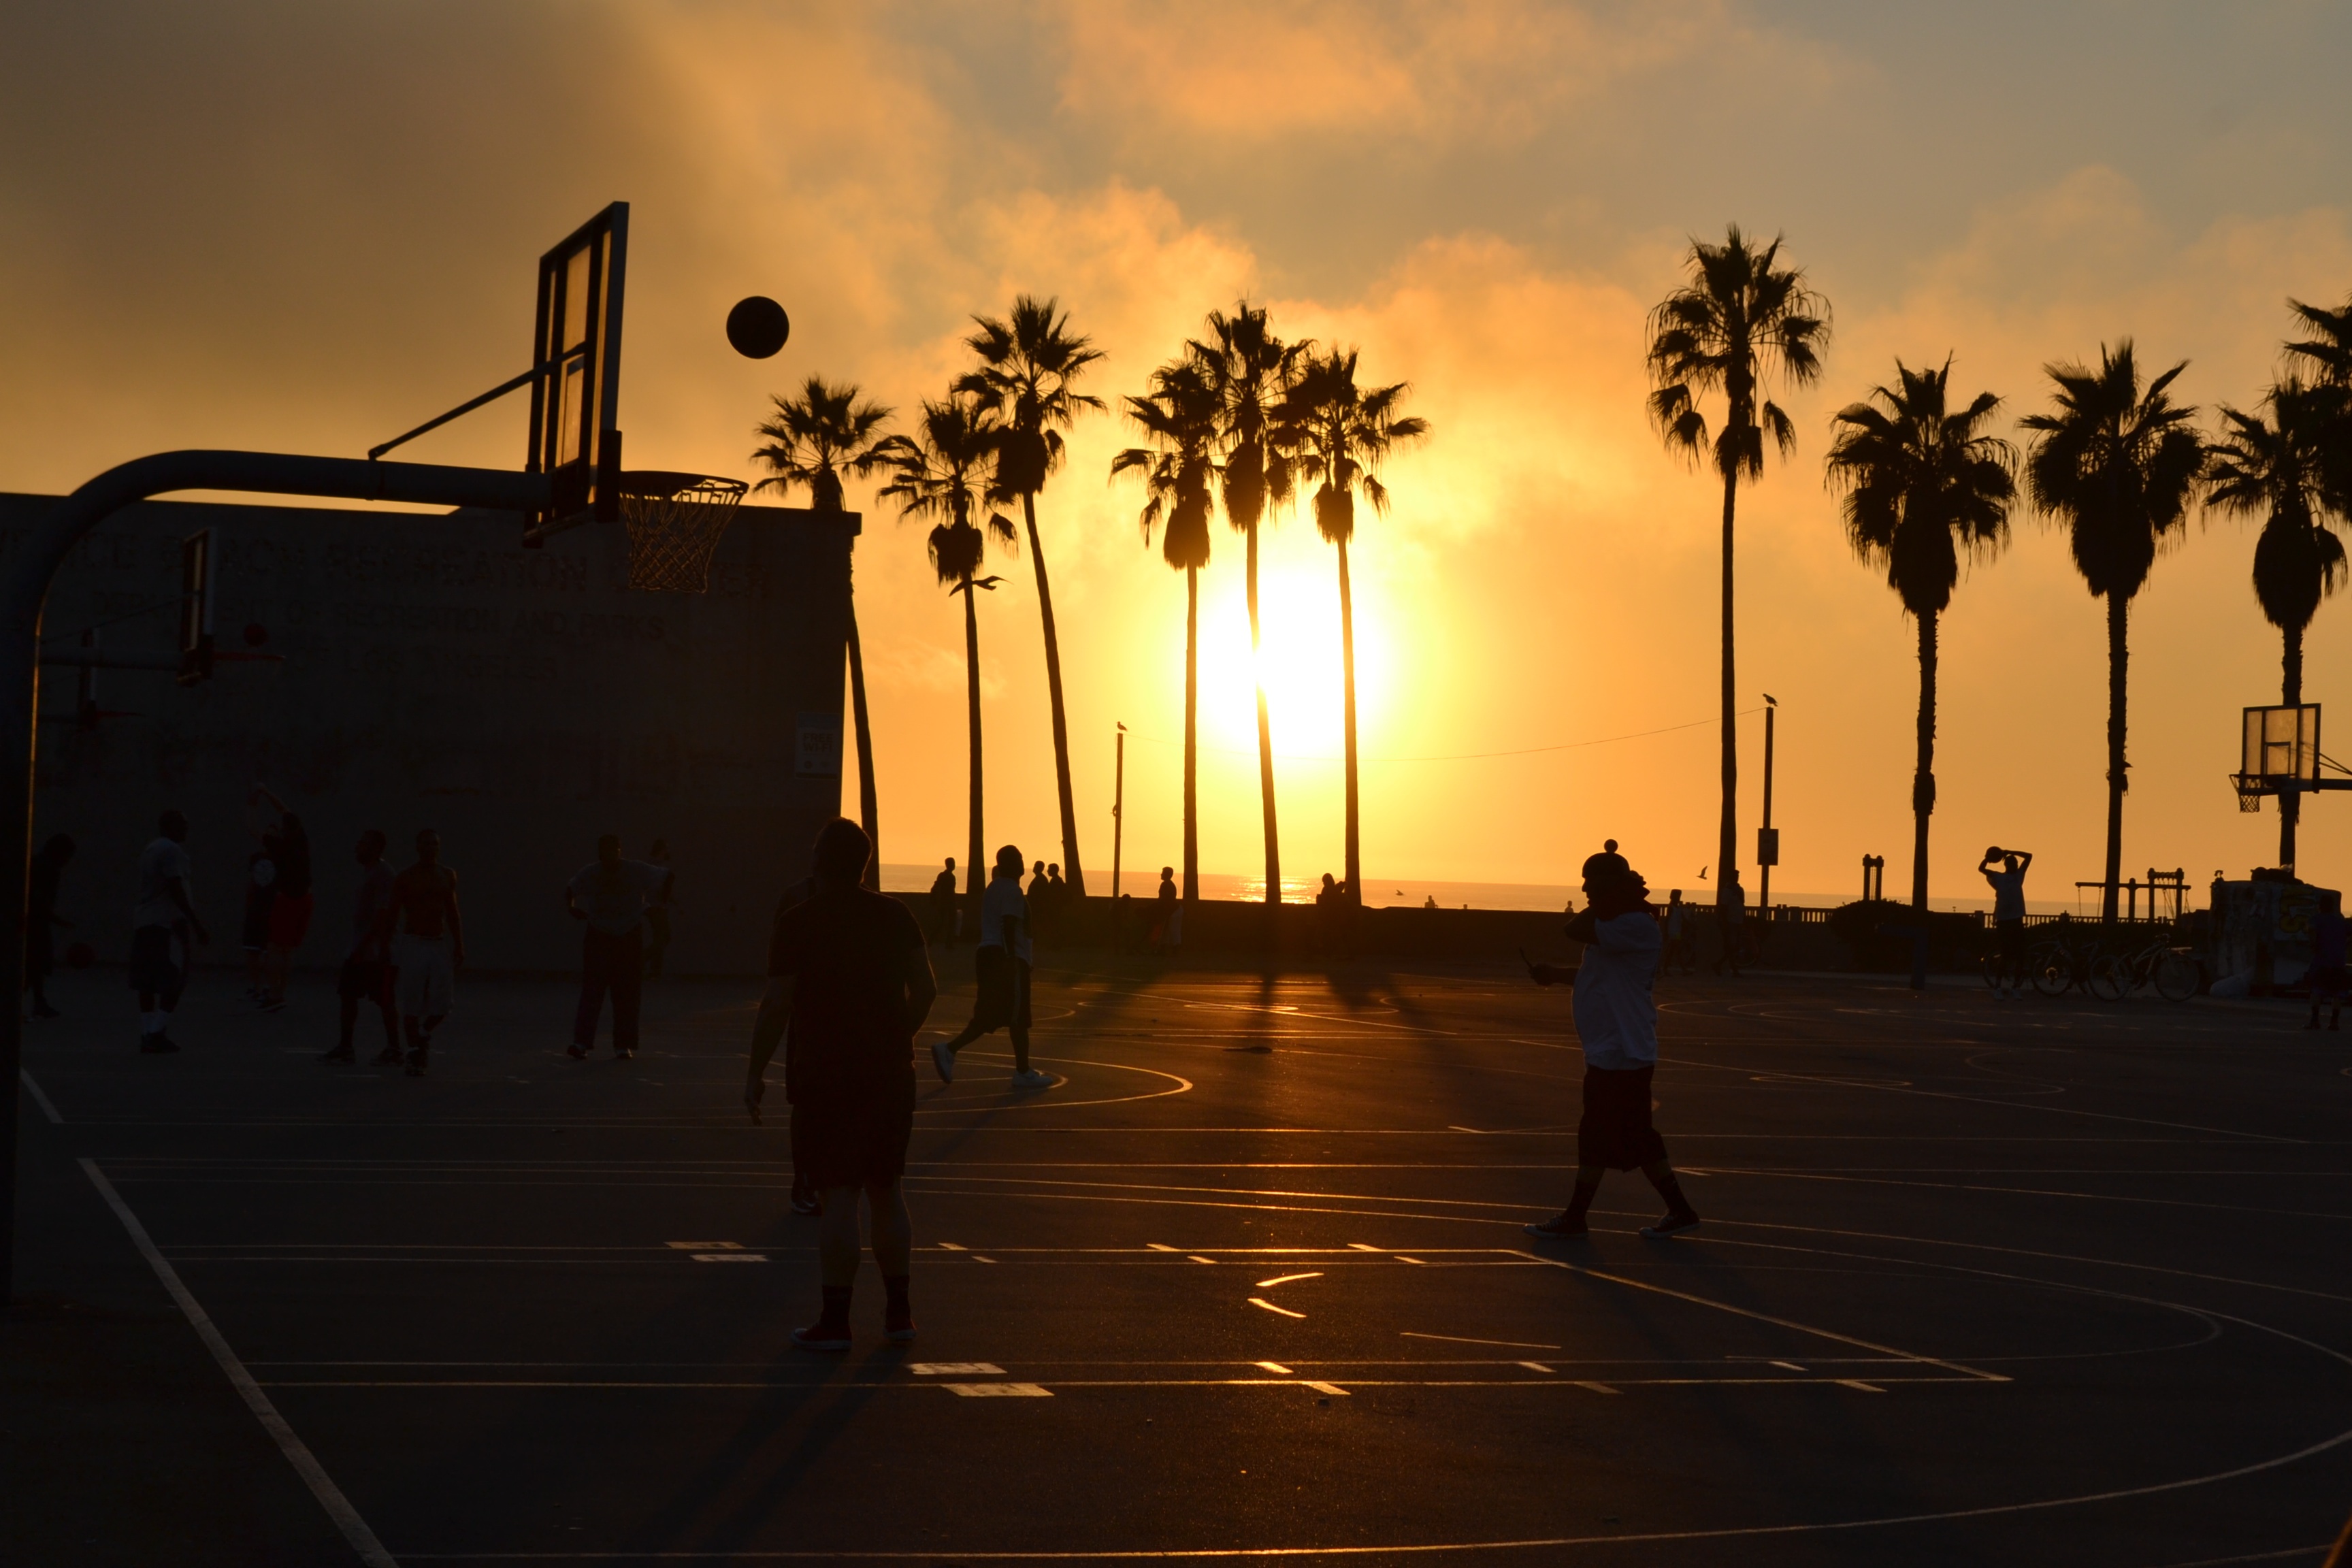
horizon, silhouette, light, people, sun, sunrise, sunset, sport, night, sunlight, morning, dawn, dusk, evening, reflection, basketball, court, silhouettes, palm trees, arecales